Clarksdale, Mississippi

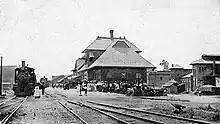
Former Yazoo & Mississippi Valley/Illinois Central Passenger Depot in Clarksdale, early 1900s. The building is now used for the Delta Blues Museum.

European Americans developed Clarksdale at the intersection of two former Indian routes: the Lower Creek Trade Path, which extended westward from present-day Augusta, Georgia, to New Mexico; and the Chakchiuma Trade Trail, which ran northeastward to the former village at present-day Pontotoc, Mississippi. They later improved these trails for roadways wide enough for wagons.